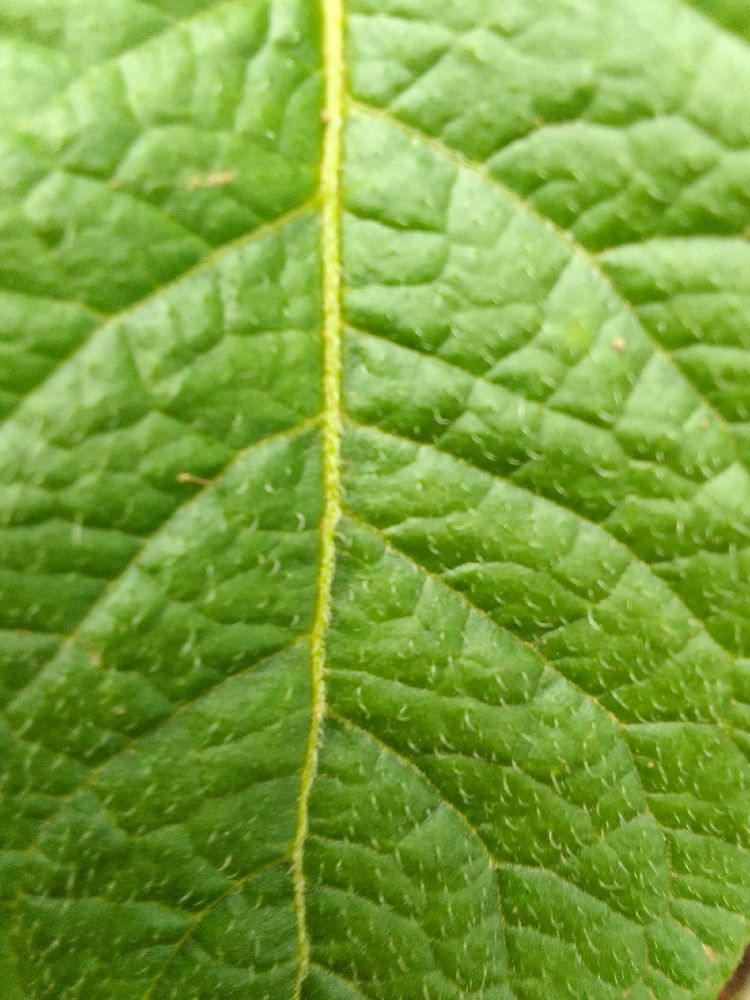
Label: Healthy